Double Dhamaal

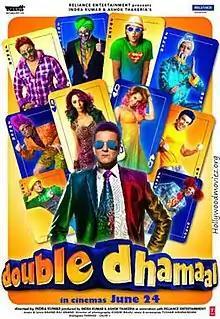
Theatrical release poster

Double Dhamaal, also known as 420s or Super Kameenas, is a 2011 Indian Hindi-language comedy film and a sequel to the 2007 hit film "Dhamaal", and the second installment of the "Dhamaal film series". The film is directed and produced by Indra Kumar and also produced by Ashok Thakeria.